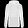
Label: Pullover